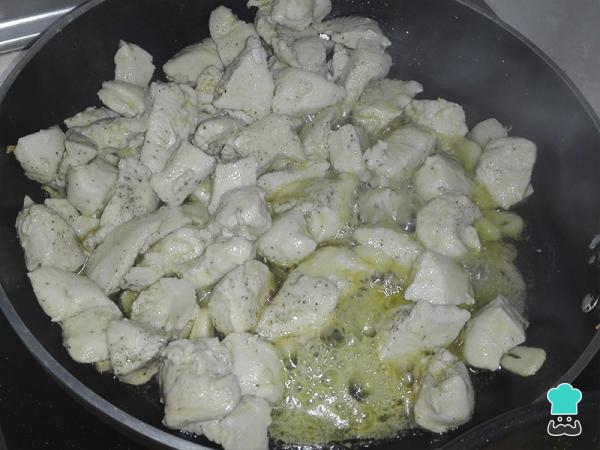
Para hacer el pollo al ajillo, sacamos la carne de la sartén y vertemos el resto del aceite. Cuando esté bien caliente, añadimos los ajos y en el momento en el que cojan color, sumamos de nuevo la carne y el resto de la sal.Dejamos unos cinco minutos a fuego fuerte y después bajamos a media potencia la placa.